Melvin Gordon

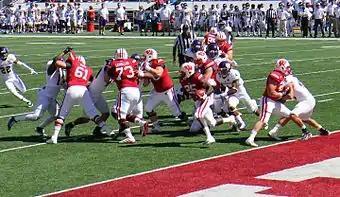
Rushing against Western Illinois

Prior to the season, Gordon was widely viewed as a Heisman Trophy contender. He was also on preseason watchlists for the Maxwell Award, Doak Walker Award, and Walter Camp Award. 2014 was the first year where Gordon was Wisconsin's featured running back; in 2012, he was behind both Montee Ball and James White, and 2013 he was behind James White with Corey Clement as the third string running back after Gordon.